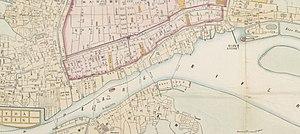
La bataille du fort French Folly est la capture par les forces Britanniques du French Folly fort à Canton le 6 novembre 1856, le lendemain de la première bataille de Canton au cours de la Seconde Guerre de l'Opium.
Un folly fort, Palmerston's folly ou fort de Palmerston est un type de fort de très petite taille, principalement construit par les britanniques au XIXᵉ siècle et généralement en eaux peu profondes.